Octon, East Riding of Yorkshire

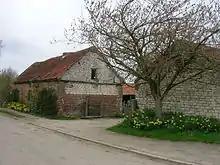
Farm buildings, Octon

Octon is recorded in the 11th-century "Domesday Book" as "Ocheton". The village contained a chapel dedicated to St. Michael (noted in 1327). After around 1400 no records exist relating to the chapel, and the village is thought likely to have been depopulated as a result of the Black Death.